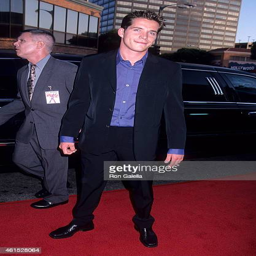
actor attends the westwood premiere